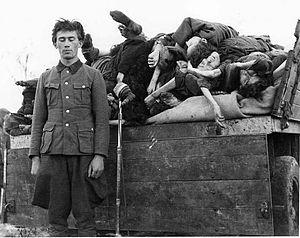
Wilhelm Dörr est un SS-Oberscharführer allemand. Agent de camp de concentration, il a servi comme garde au camp de Mittelbau-Dora et en tant que commandant adjoint du sous-camp de Kleinbodungen.